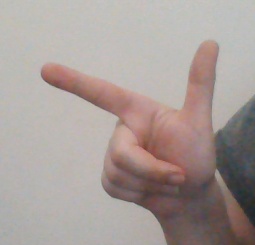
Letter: yaa